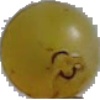
Label: white_grape